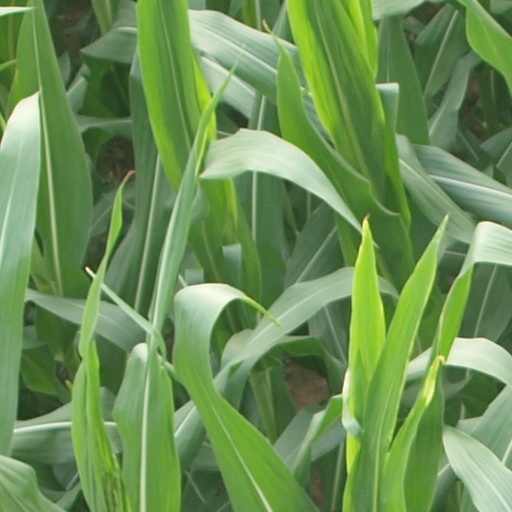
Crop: maize; corn